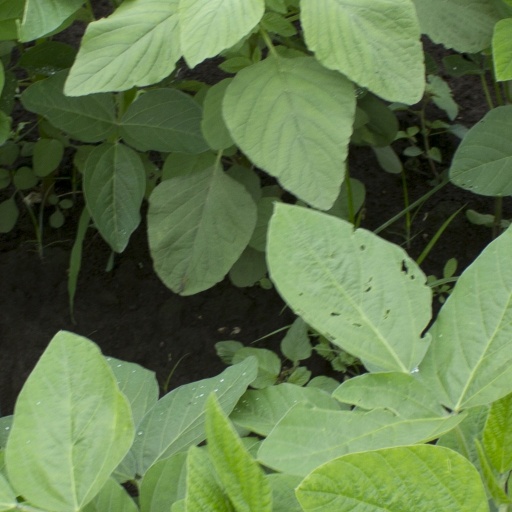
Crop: soybean